Topper (film)

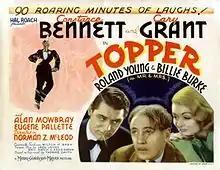

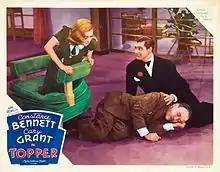

After a long career producing comedy shorts, producer Hal Roach was looking to expand into long-form films to complement his Laurel and Hardy features, and found a property in "Topper", a risqué 1926 novel by Thorne Smith (the film is relatively faithful to the first half of the book, but more or less cuts the latter). Roach immediately wanted Cary Grant to play George Kerby, but he had difficulty getting the actor to agree to play the part, since Grant was concerned that the supernatural aspects of the story would not work. Roach was successfully able to pitch the film to Grant as a screwball comedy instead—and a $50,000 payday.